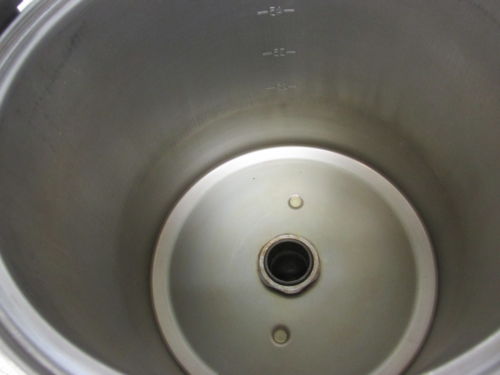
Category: coffee maker